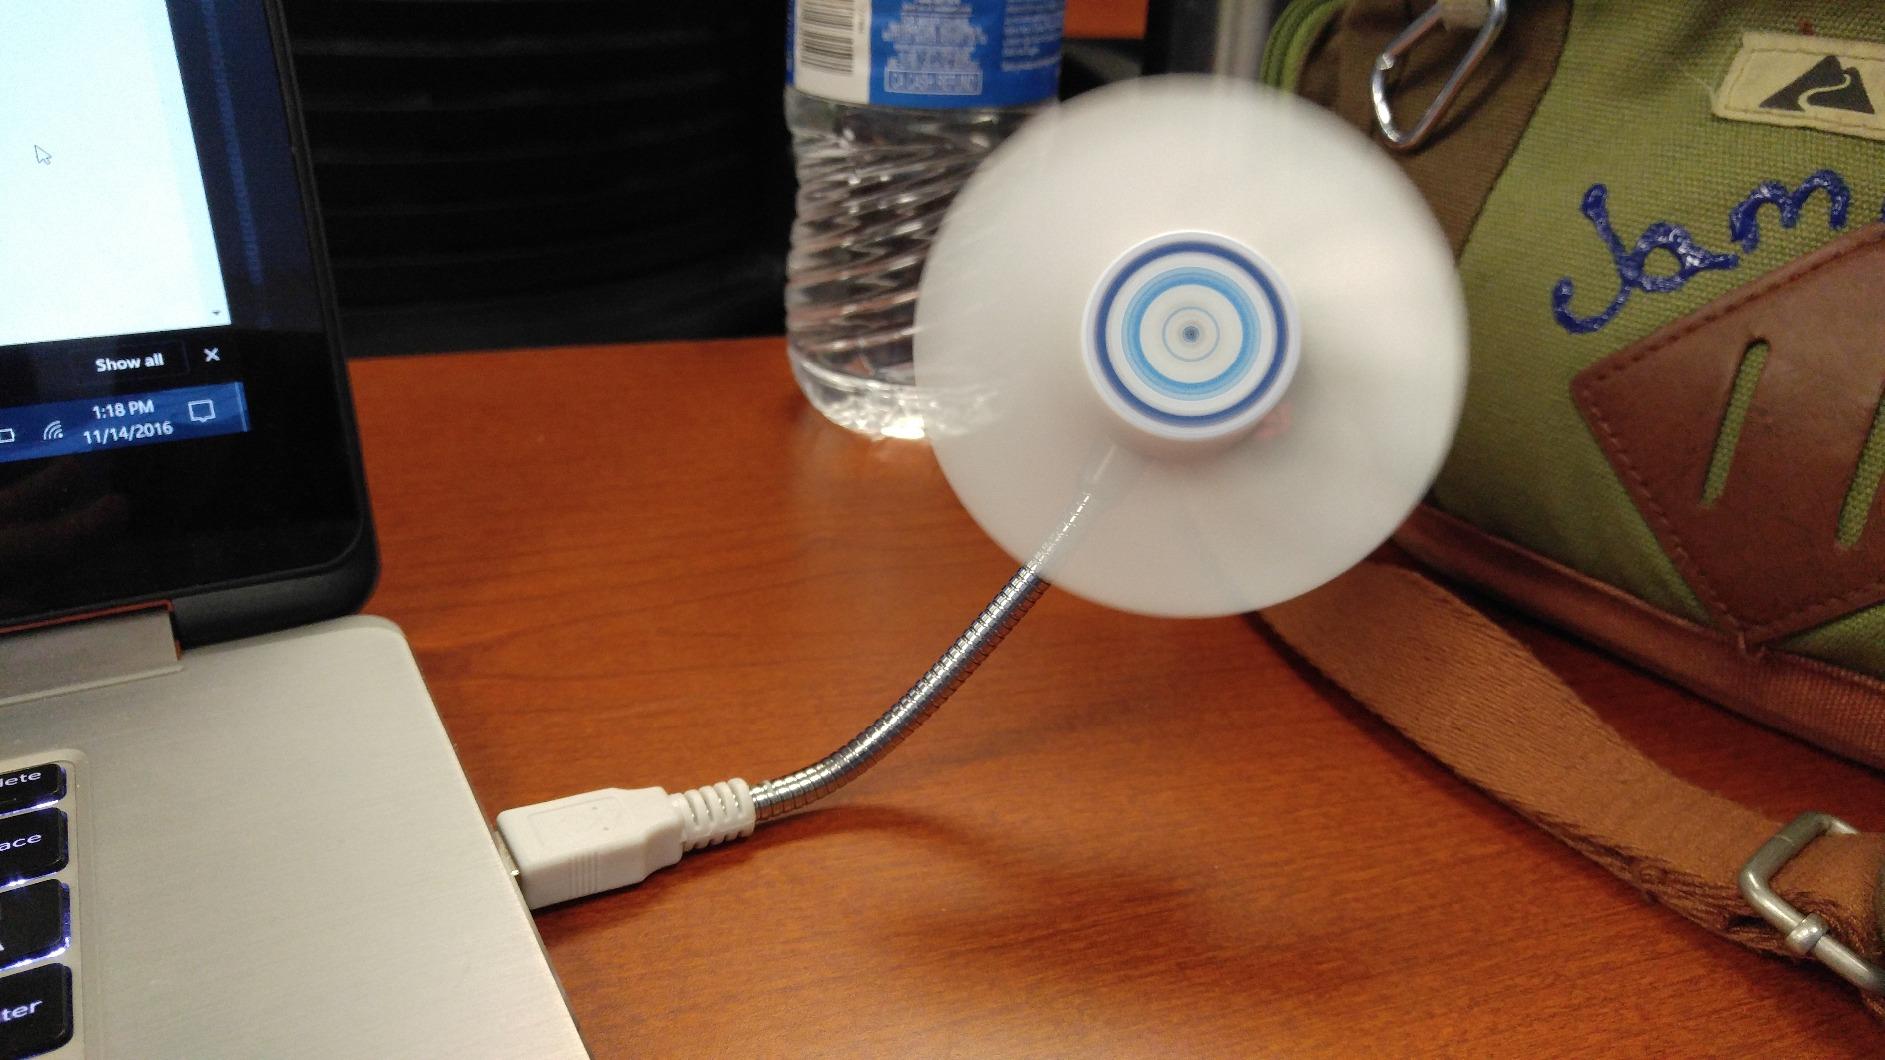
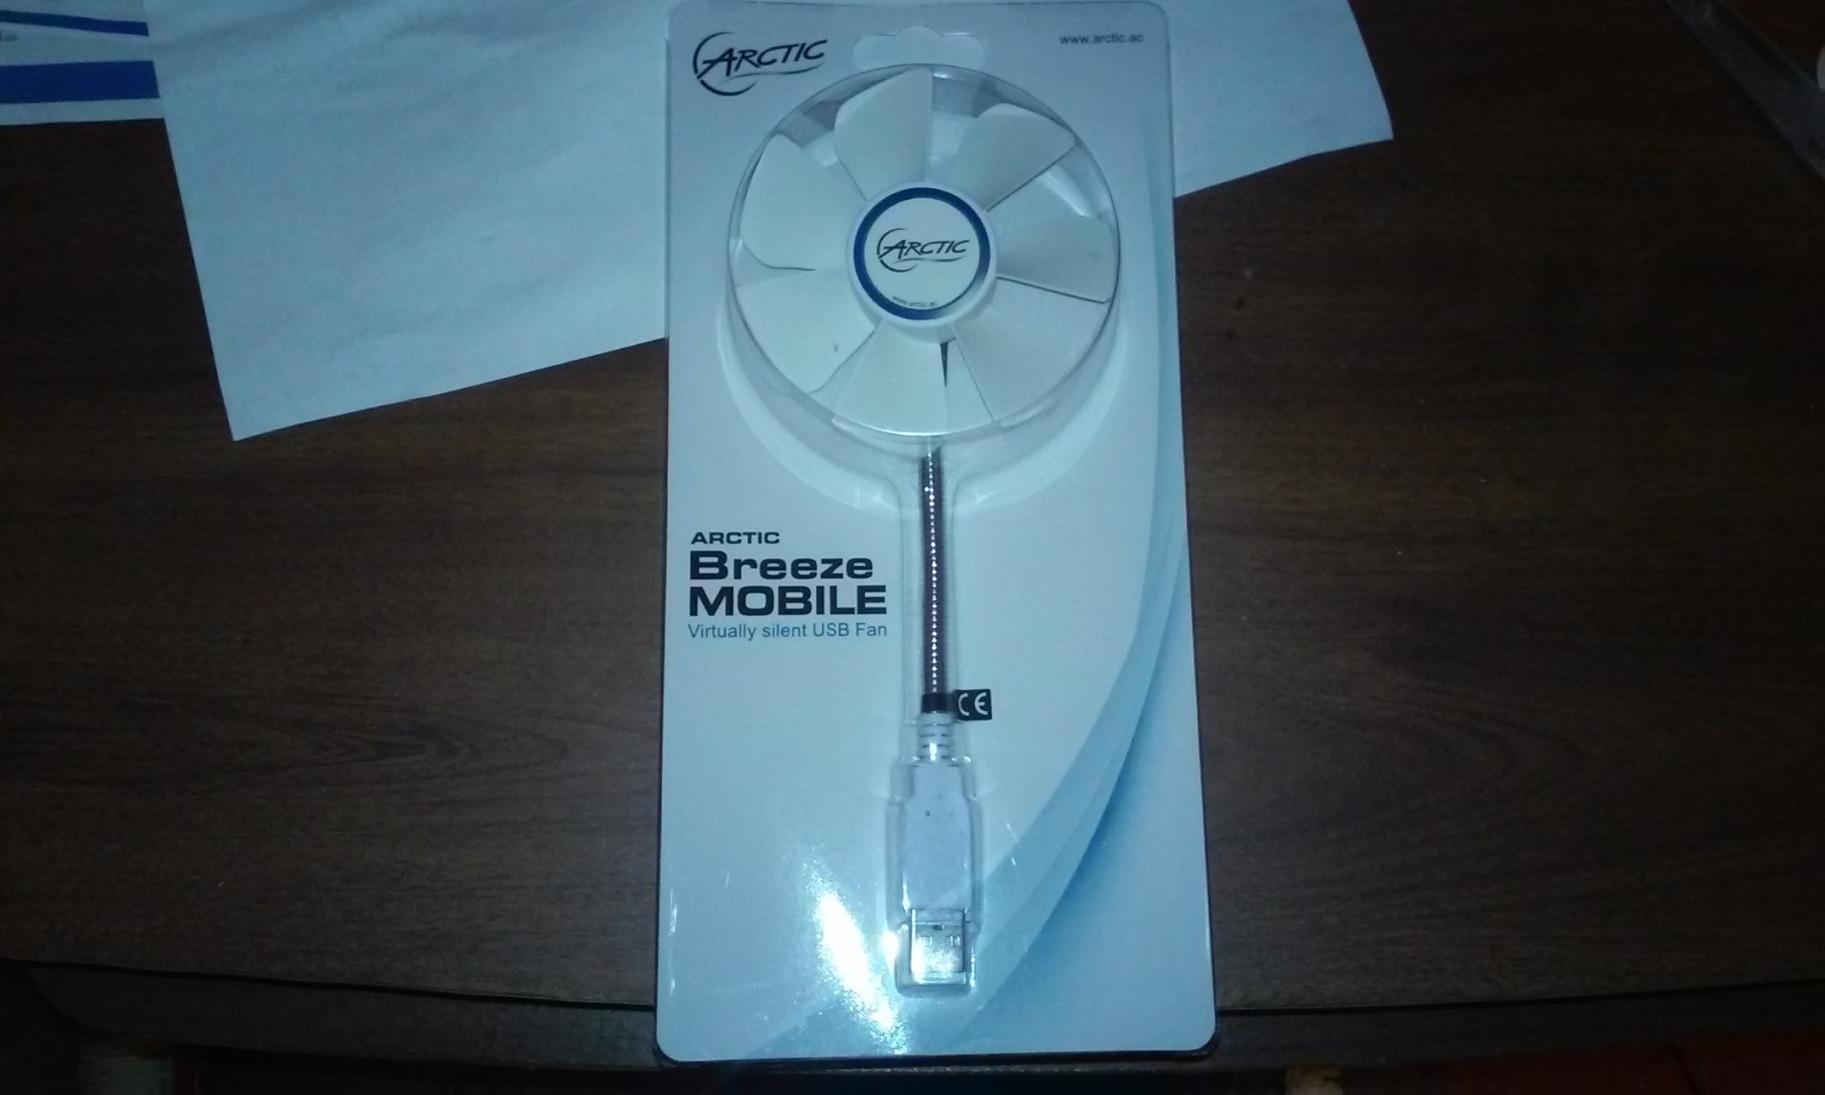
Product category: fan
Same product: yes